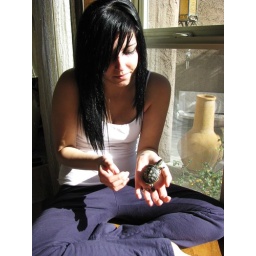
Steff and her little water turtle TJ! We played with them by her bay-window today. It was nice.